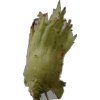
Label: peanut_shell_1x